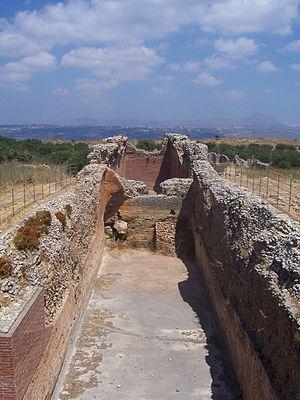
Citerne. Aptera, Crète
Aptera, parfois appelée Aptara, Apteria, Apterea, Aptaria ou Aptére, est une ancienne cité de Crète, désormais en ruines, située dans le nome de La Canée. Aptera fut fondée sur la colline de Paliokastro, à une altitude de 230 mètres environ, et domine toute la baie de Souda, à environ 15 km à l'est de l'actuelle La Canée.